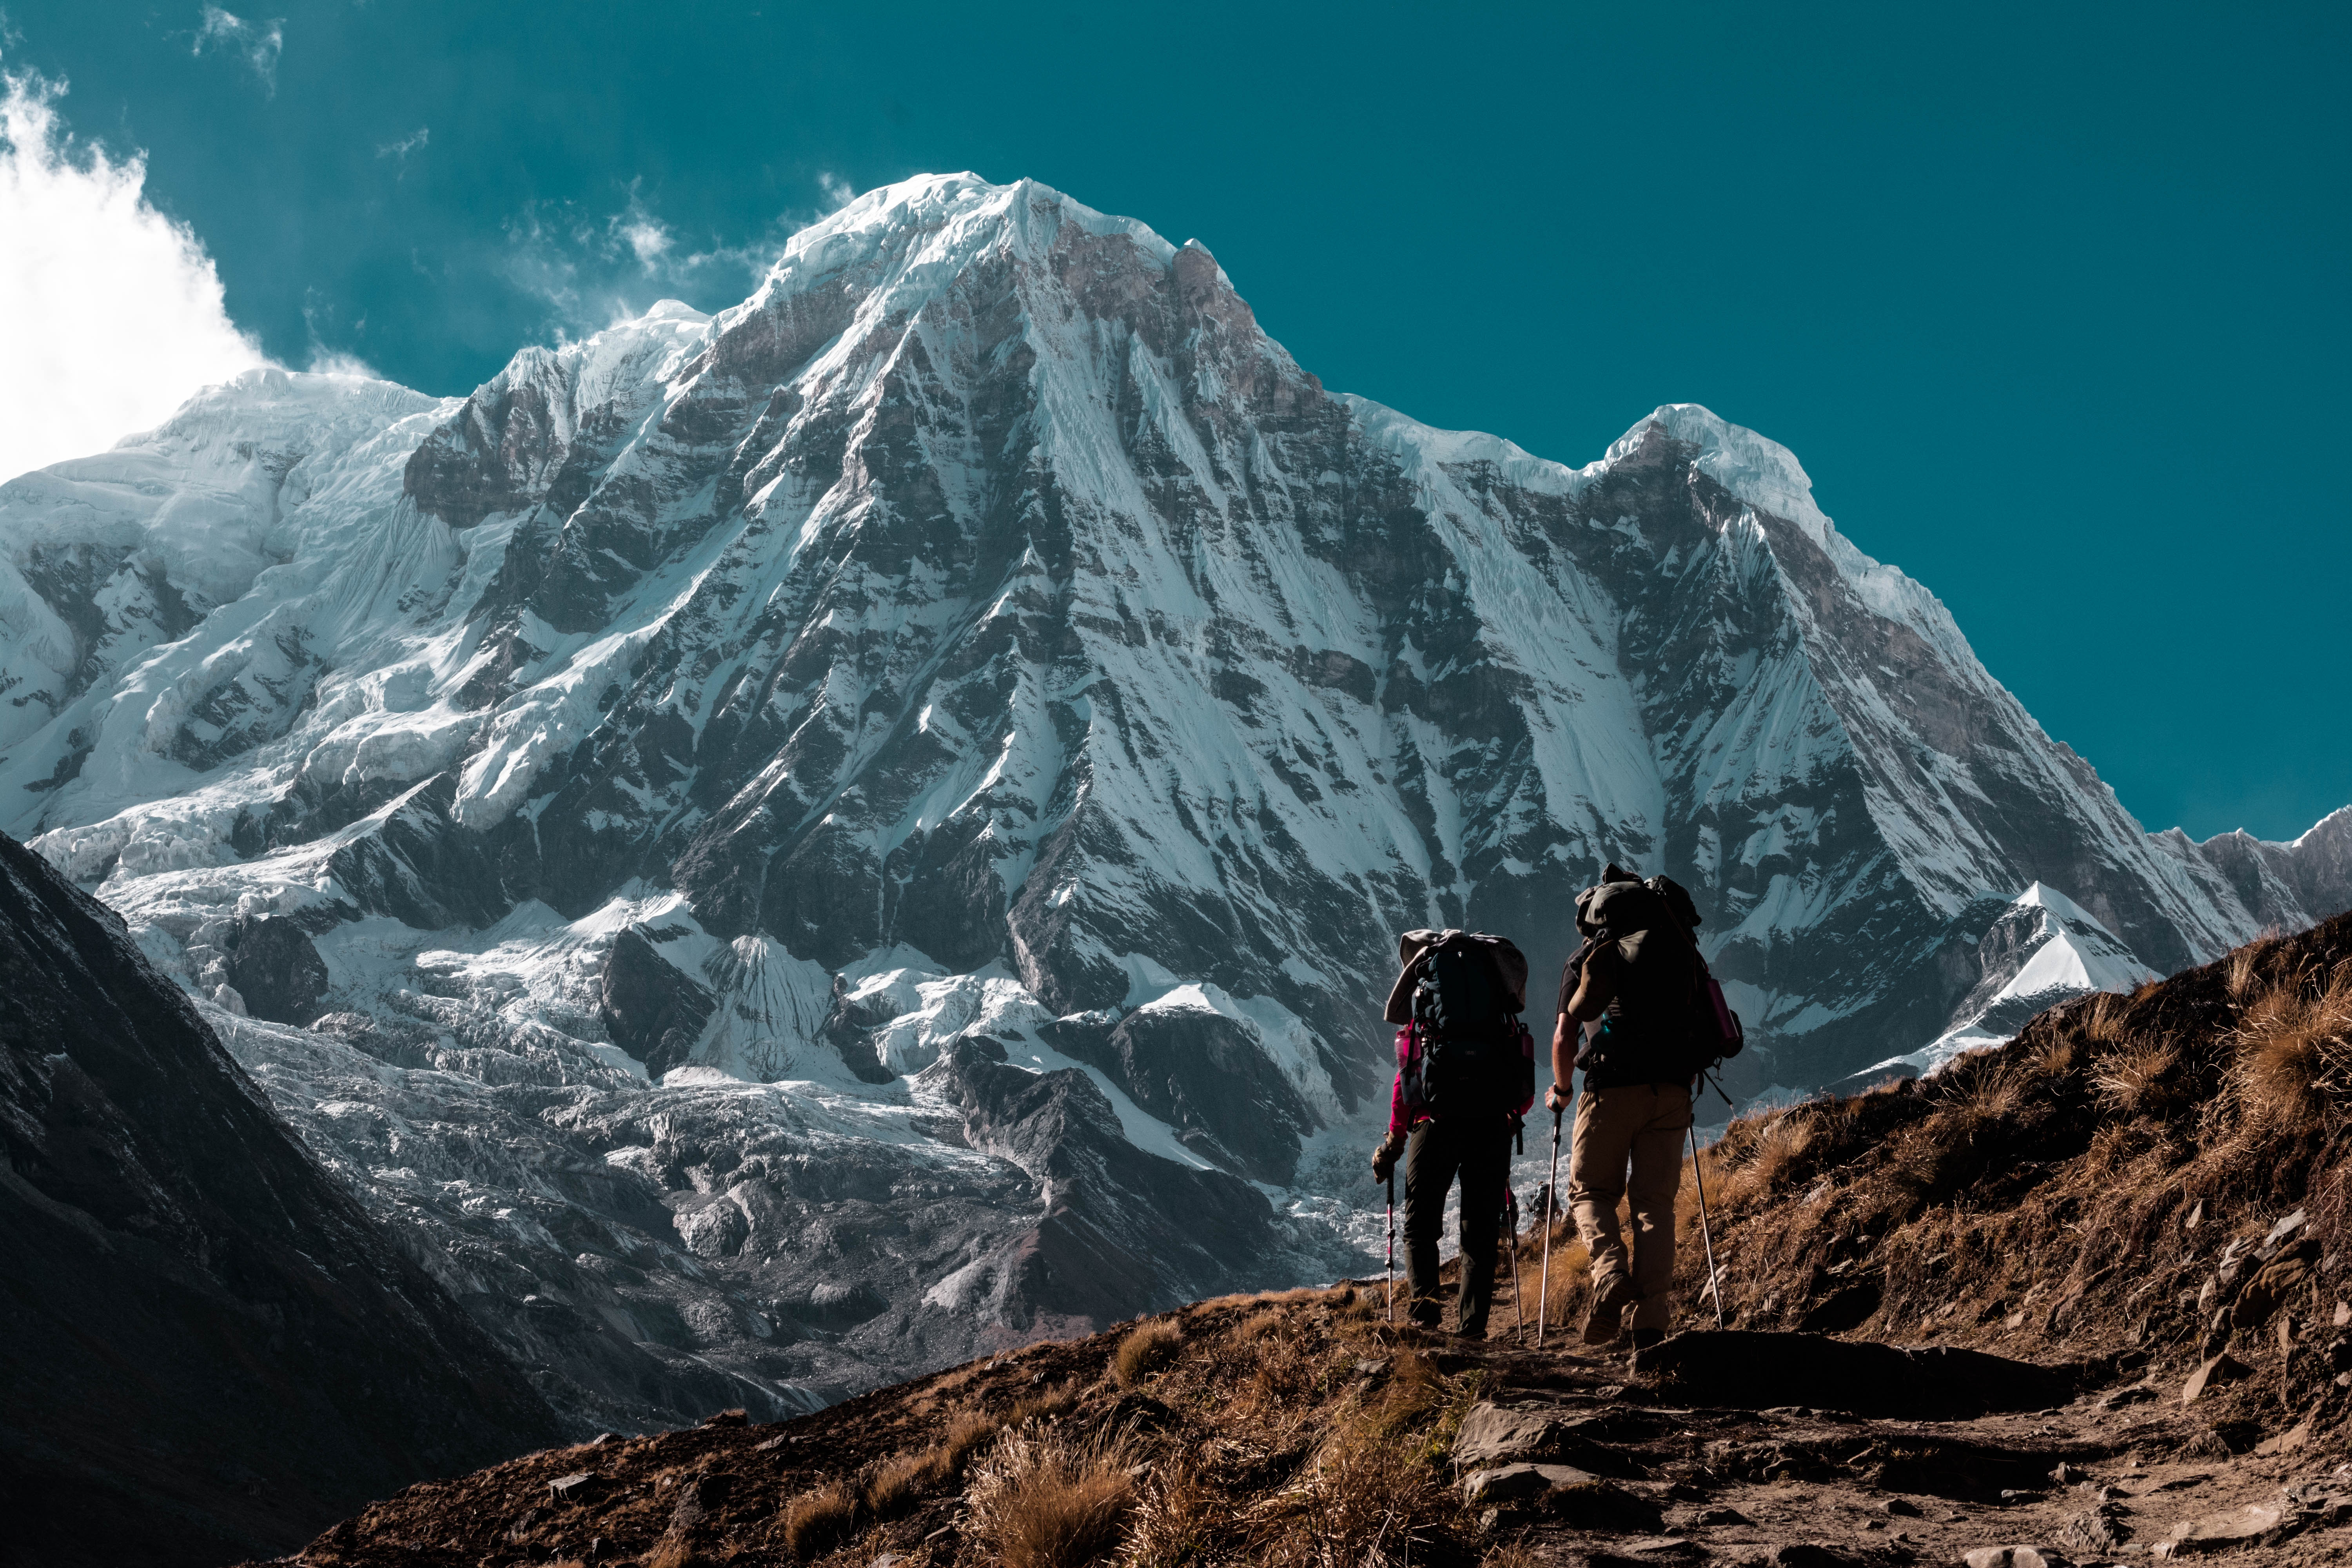
walking, mountain, adventure, mountain range, glacier, extreme sport, terrain, ridge, summit, mountaineering, sports, alps, plateau, cirque, landform, geographical feature, mountainous landforms, glacial landform, geological phenomenon